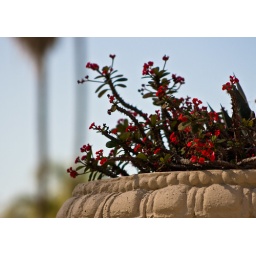
red flowers in pot